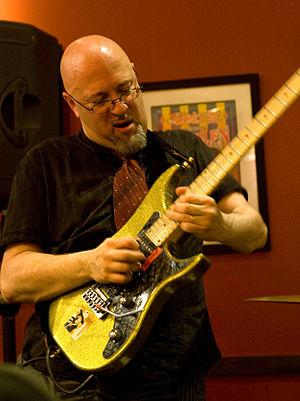
Christophe Godin est un guitariste de rock français.